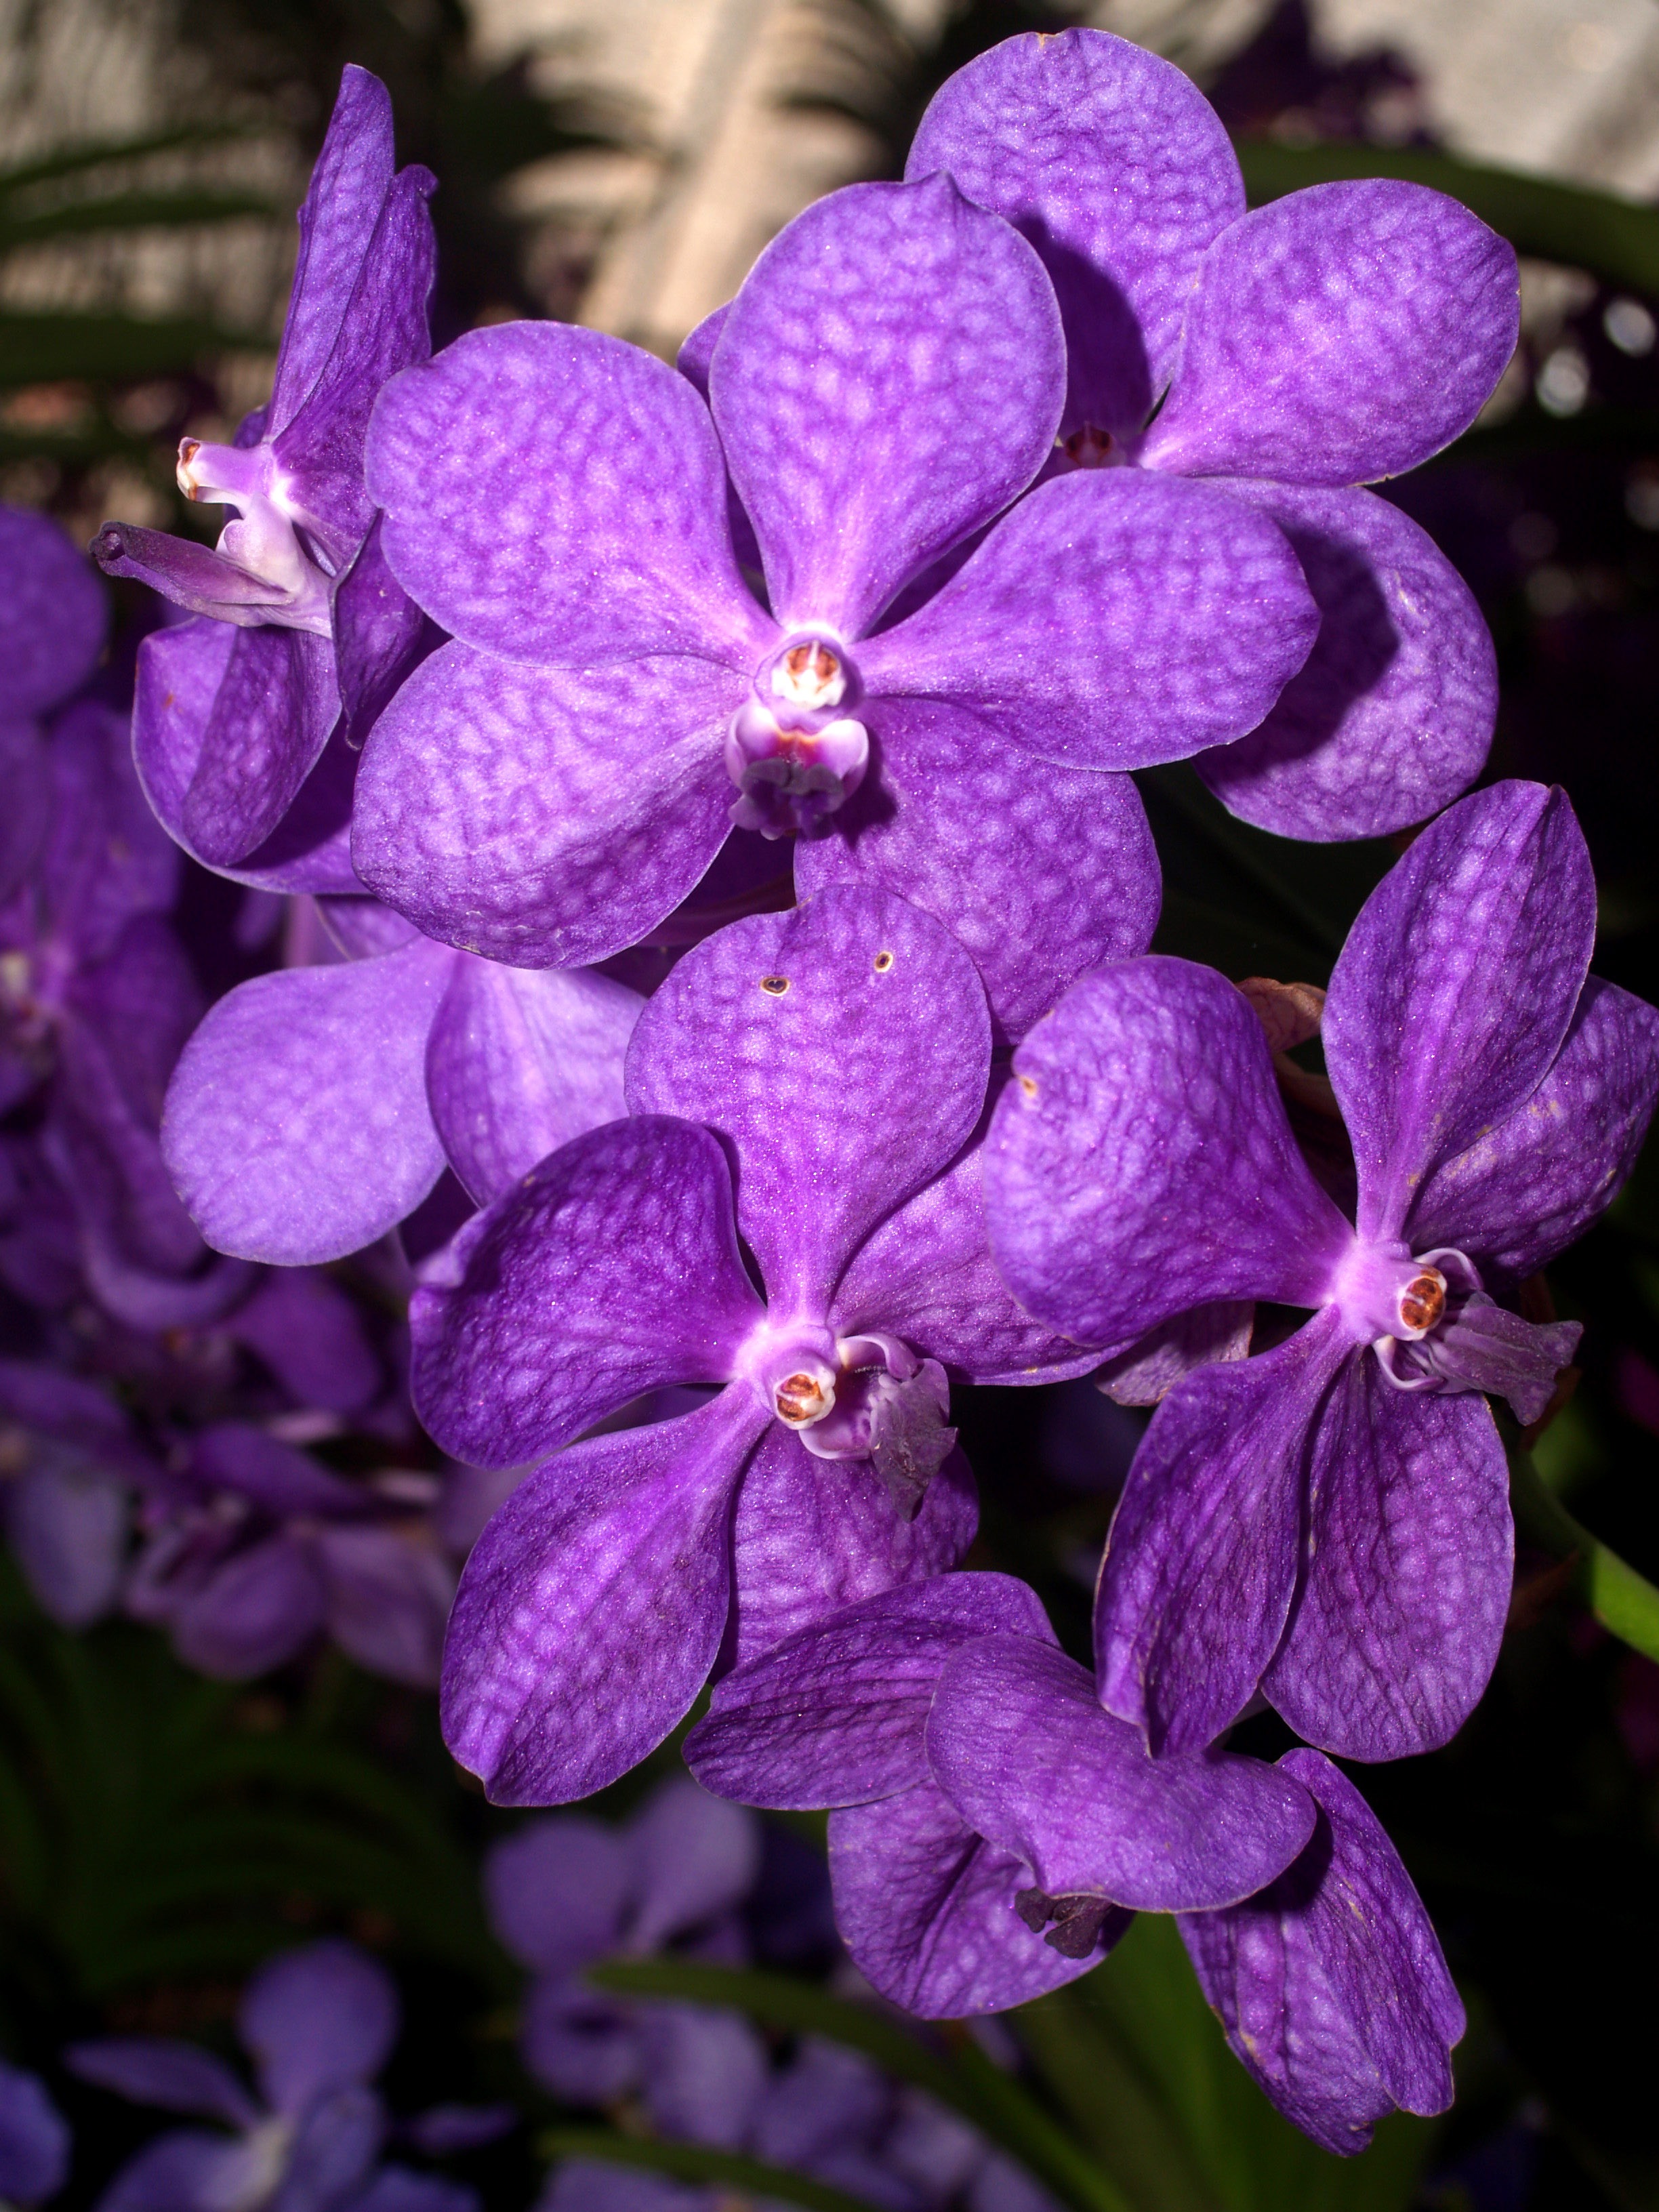
nature, branch, blossom, growth, plant, flower, purple, petal, bloom, summer, daisy, foliage, bouquet, decoration, spring, tropical, lush, color, natural, clean, botany, pink, flora, botanical, orchid, wildflower, luxury, ornate, decorative, violet, blowing, bright, head, beautiful, conservation, event, exotic, bud, oriental, elegance, individual, carpel, macro photography, flowering plant, phalanxes, land plant, moth orchid